Florian Hufsky

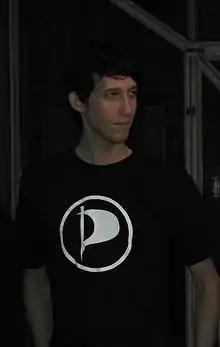
Hufsky in 2007

Florian Hufsky (November 13, 1986 – December 16, 2009) was an Austrian new media artist, computer hacker, political activist, founder and former board member of the Pirate Party of Austria. He studied graphic design at the University of Applied Arts Vienna, but died by suicide before he could finish his studies.